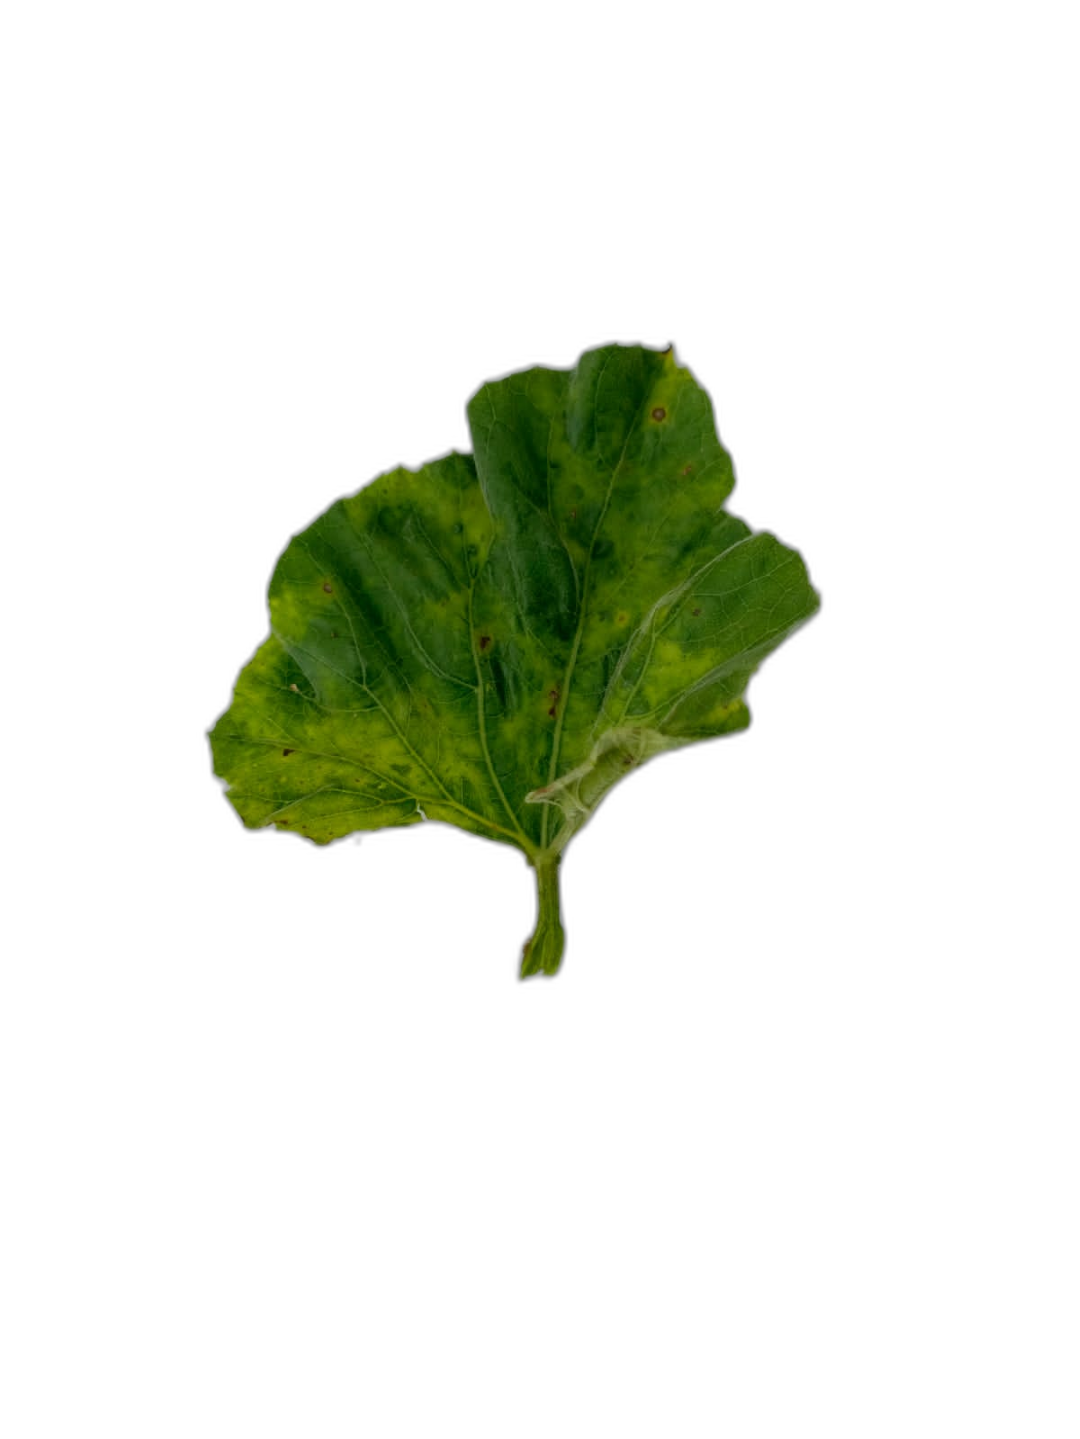
Crop: Bottle Gourd
Label: Mosaic_Virus